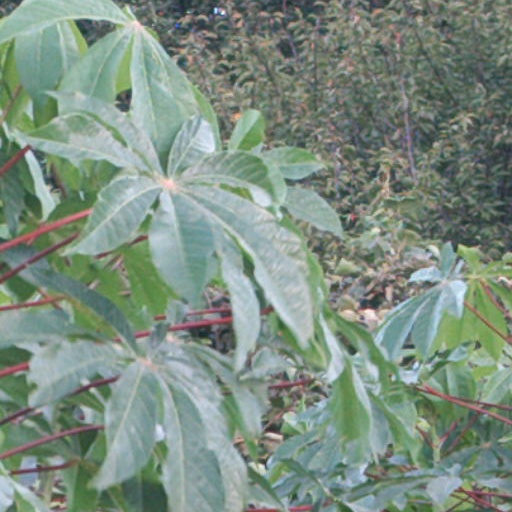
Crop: cassava